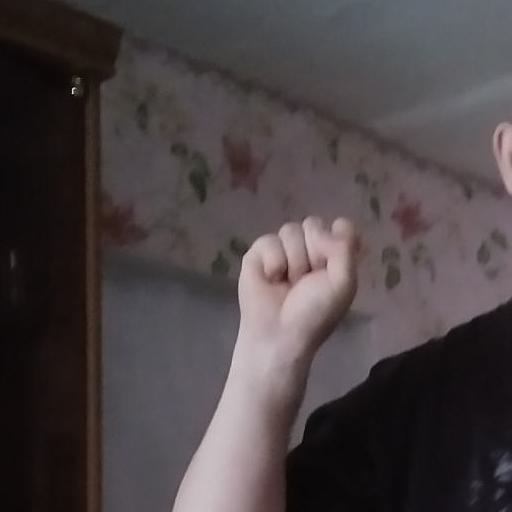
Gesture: fist